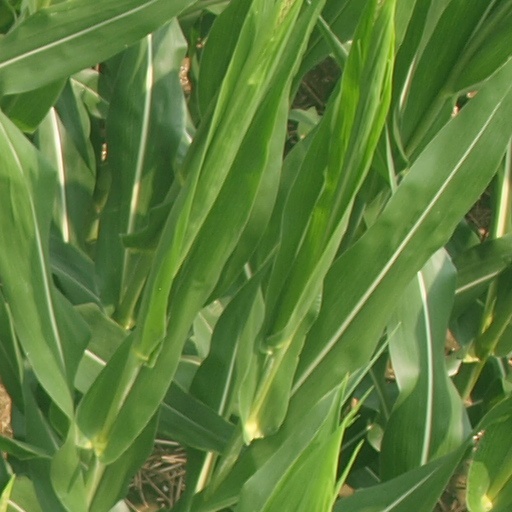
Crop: maize; corn